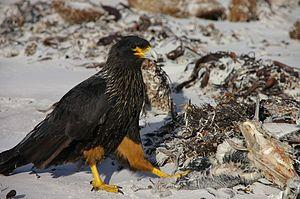
Le Caracara austral, aussi appelé cararaca ou carancho des îles Malouines, est une espèce de rapaces diurnes de la famille des Falconidae.